DJ Colin Francis

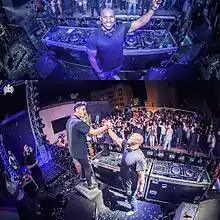
Ministry of Sound VIP Launch Party with DJ Colin Francis

In 2015, Francis supported rapper 50 Cent as his opening act for a three-city UK tour. He also performed at V Festival 2015's Lovejuice VIP Area alongside Sammy Porter and Tinie Tempah's DJ Charlesy. In April of 2015, Francis released Journey, an album released in collaboration with The Zoooo Records.